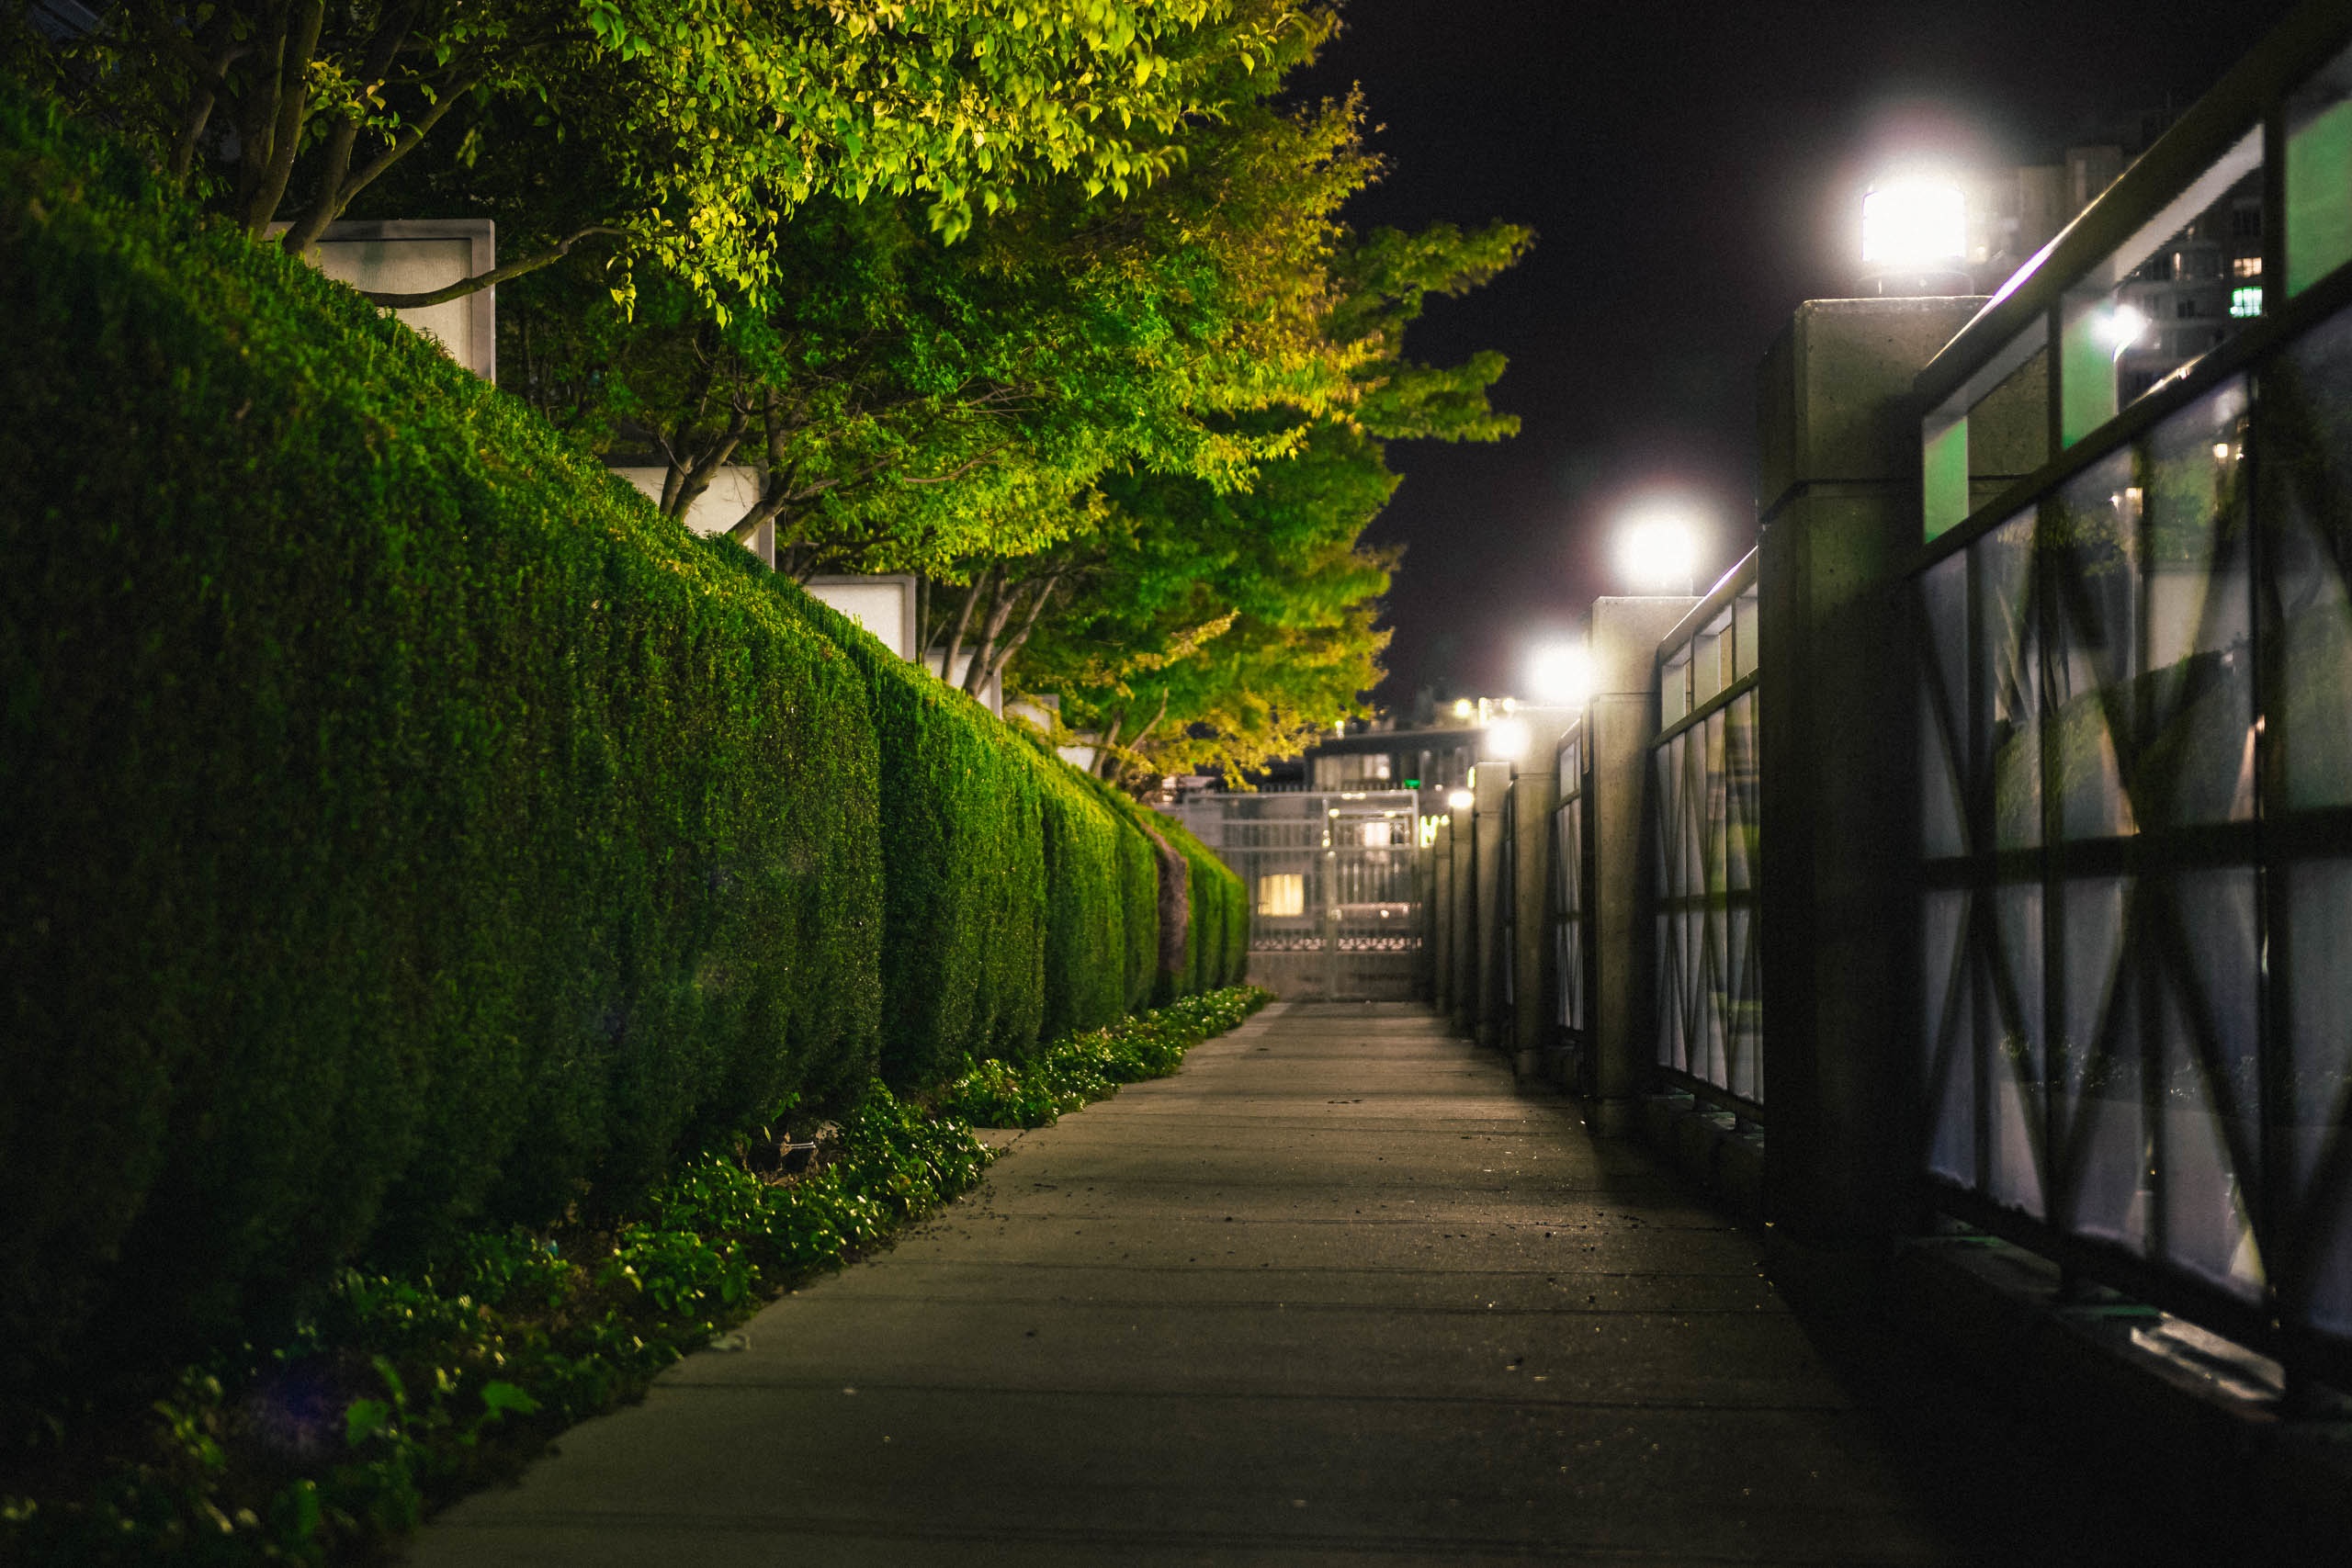
tree, light, road, street, night, sunlight, flower, alley, green, lighting, urban area, woody plant